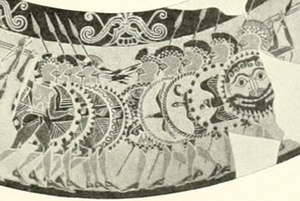
Un olpé est un vase pour servir des liquides. Cette céramique provient d'une tombe en Étrurie et date de 640 avant J.-C.
Vers 650-620 av. J.-C. : fondation de la colonie grecque de Naucratis en Égypte, à l’origine un fort Milésiens, qui devient un comptoir marchand actif après 620 av. J.-C.. Les Grecs achètent du blé en Égypte, du papyrus, du lin et vendent de la céramique, du vin, de l’huile d’olive et de l’argent.
L’aulos est un instrument à vent très utilisé durant toute l'Antiquité au cours de rites religieux et sociaux. Appelé aulos dans la Grèce antique et tibia dans la Rome antique, c'est un instrument à anche battante, simple ou double, composé principalement d'un tuyau percé de trous, joué le plus souvent par paire. À partir du Iᵉʳ siècle de notre ère, les Romains lui apportent quelques innovations techniques.